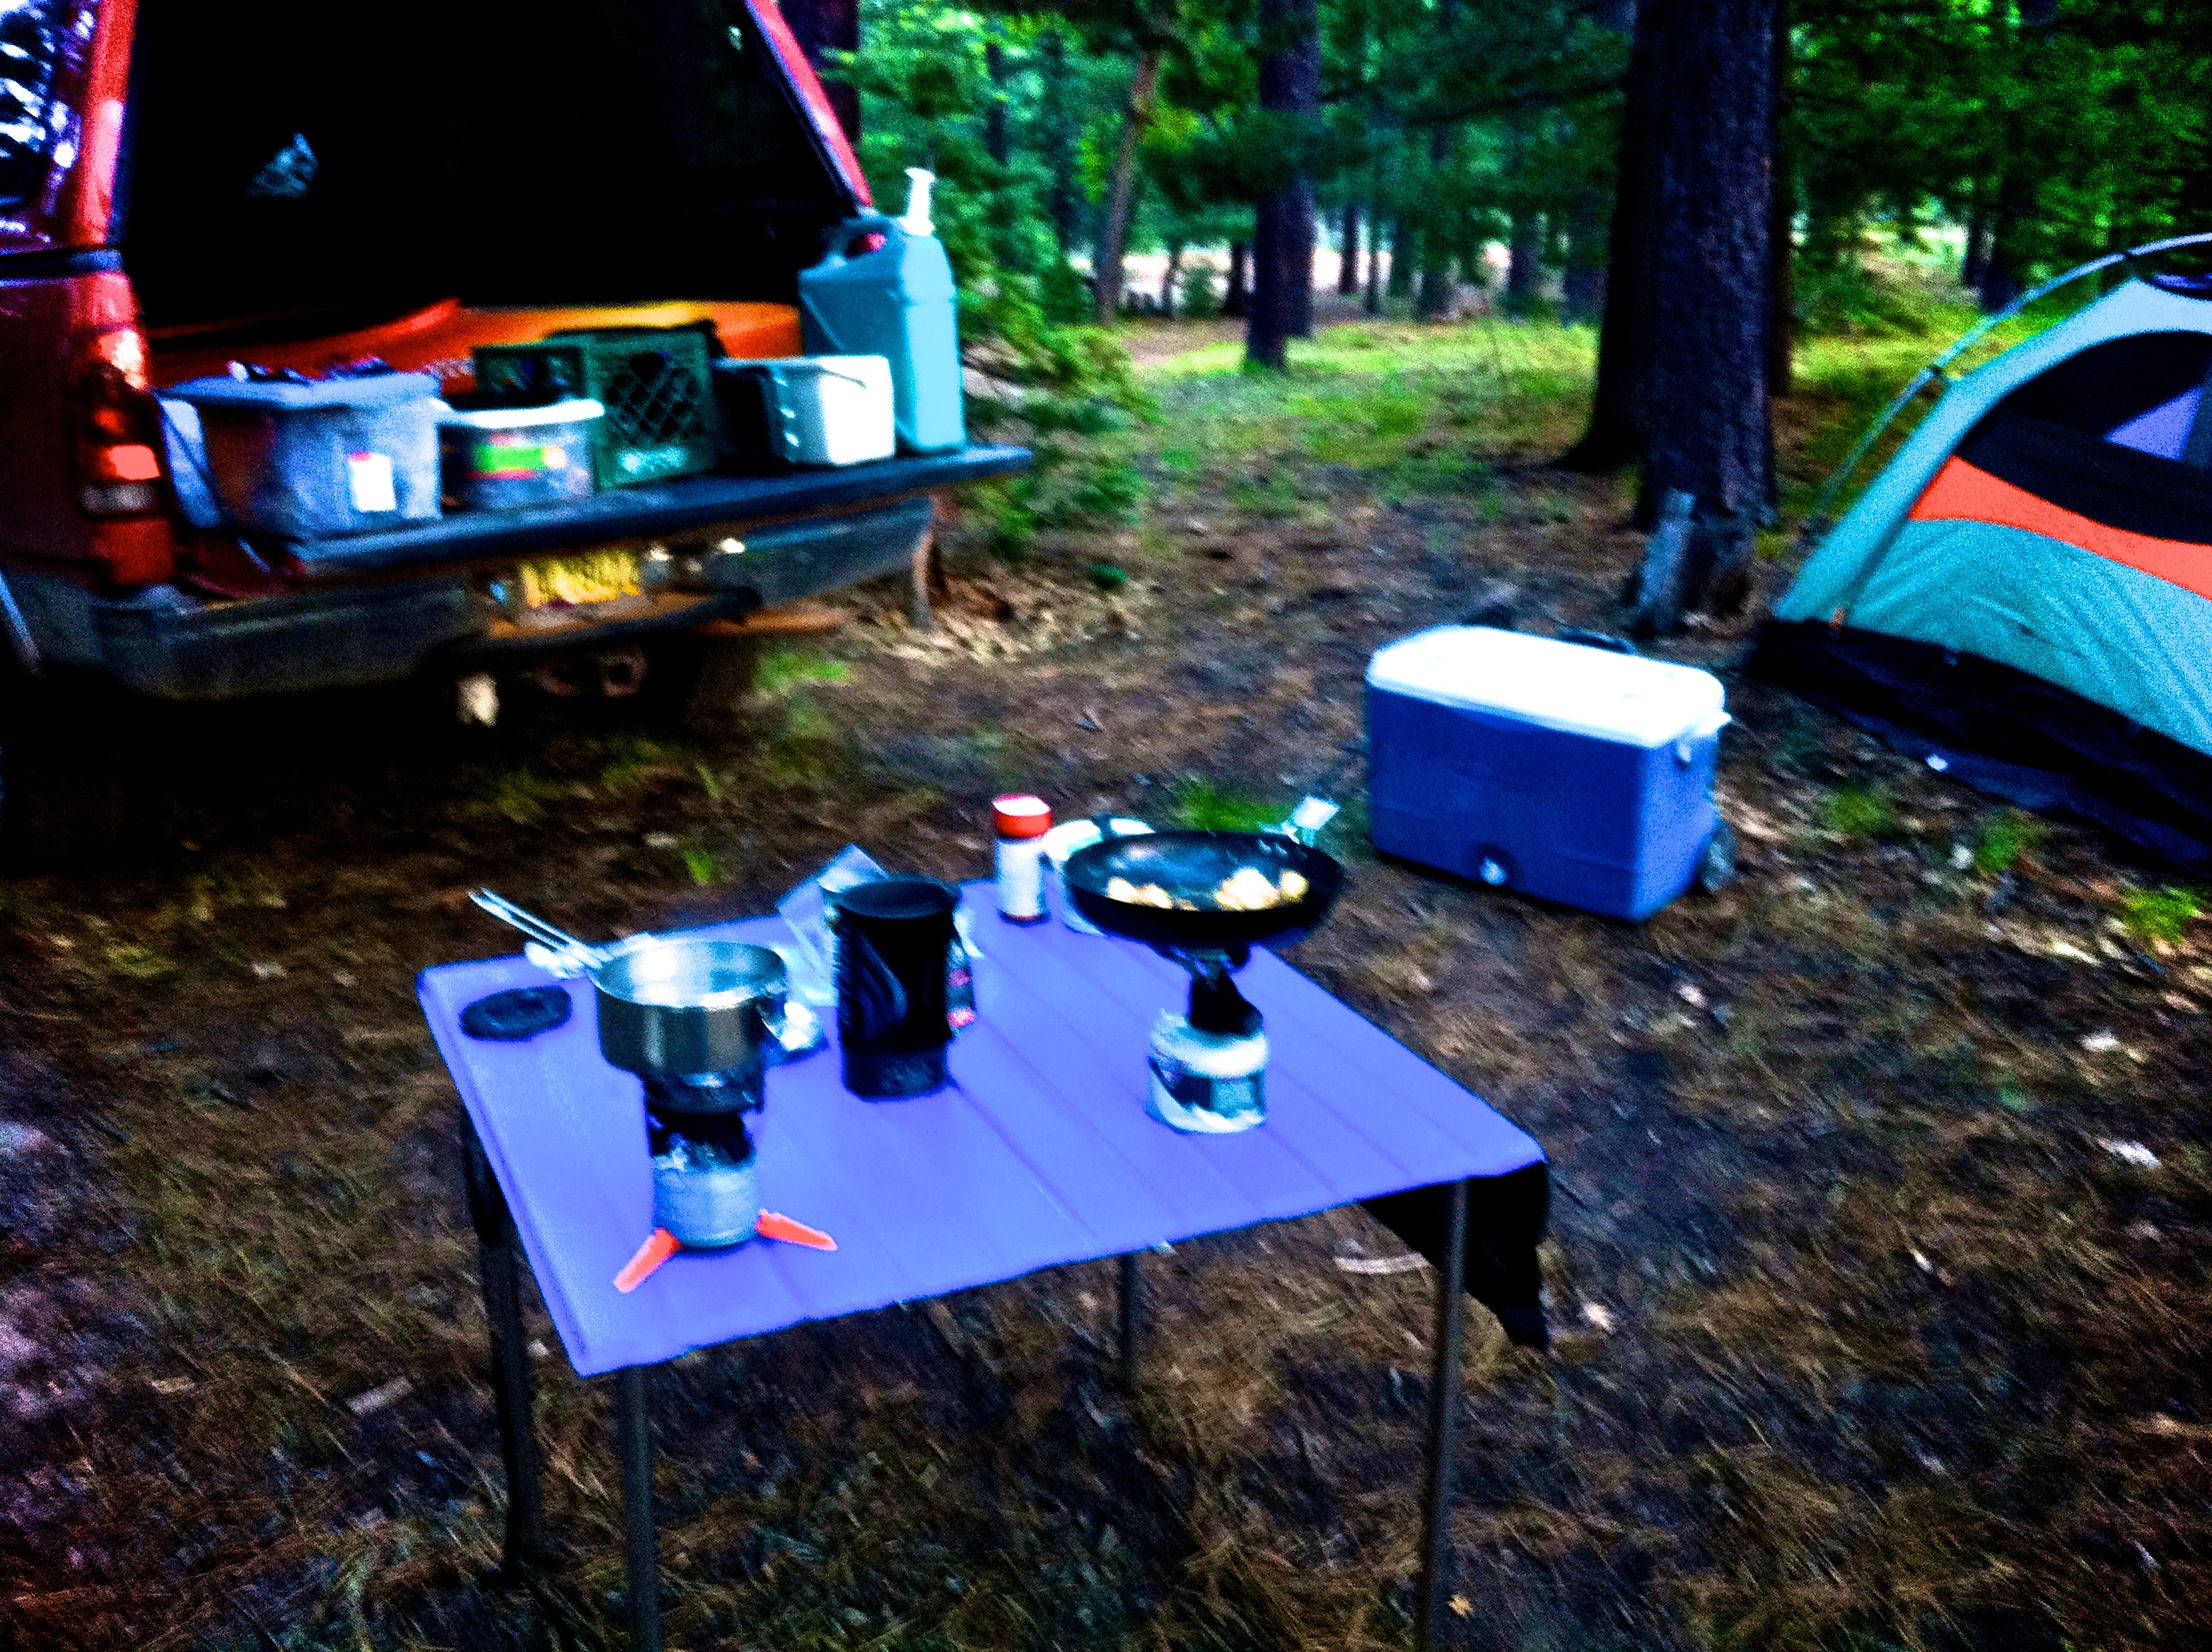
table, play, backyard, mogollonrim